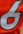
Number: 6